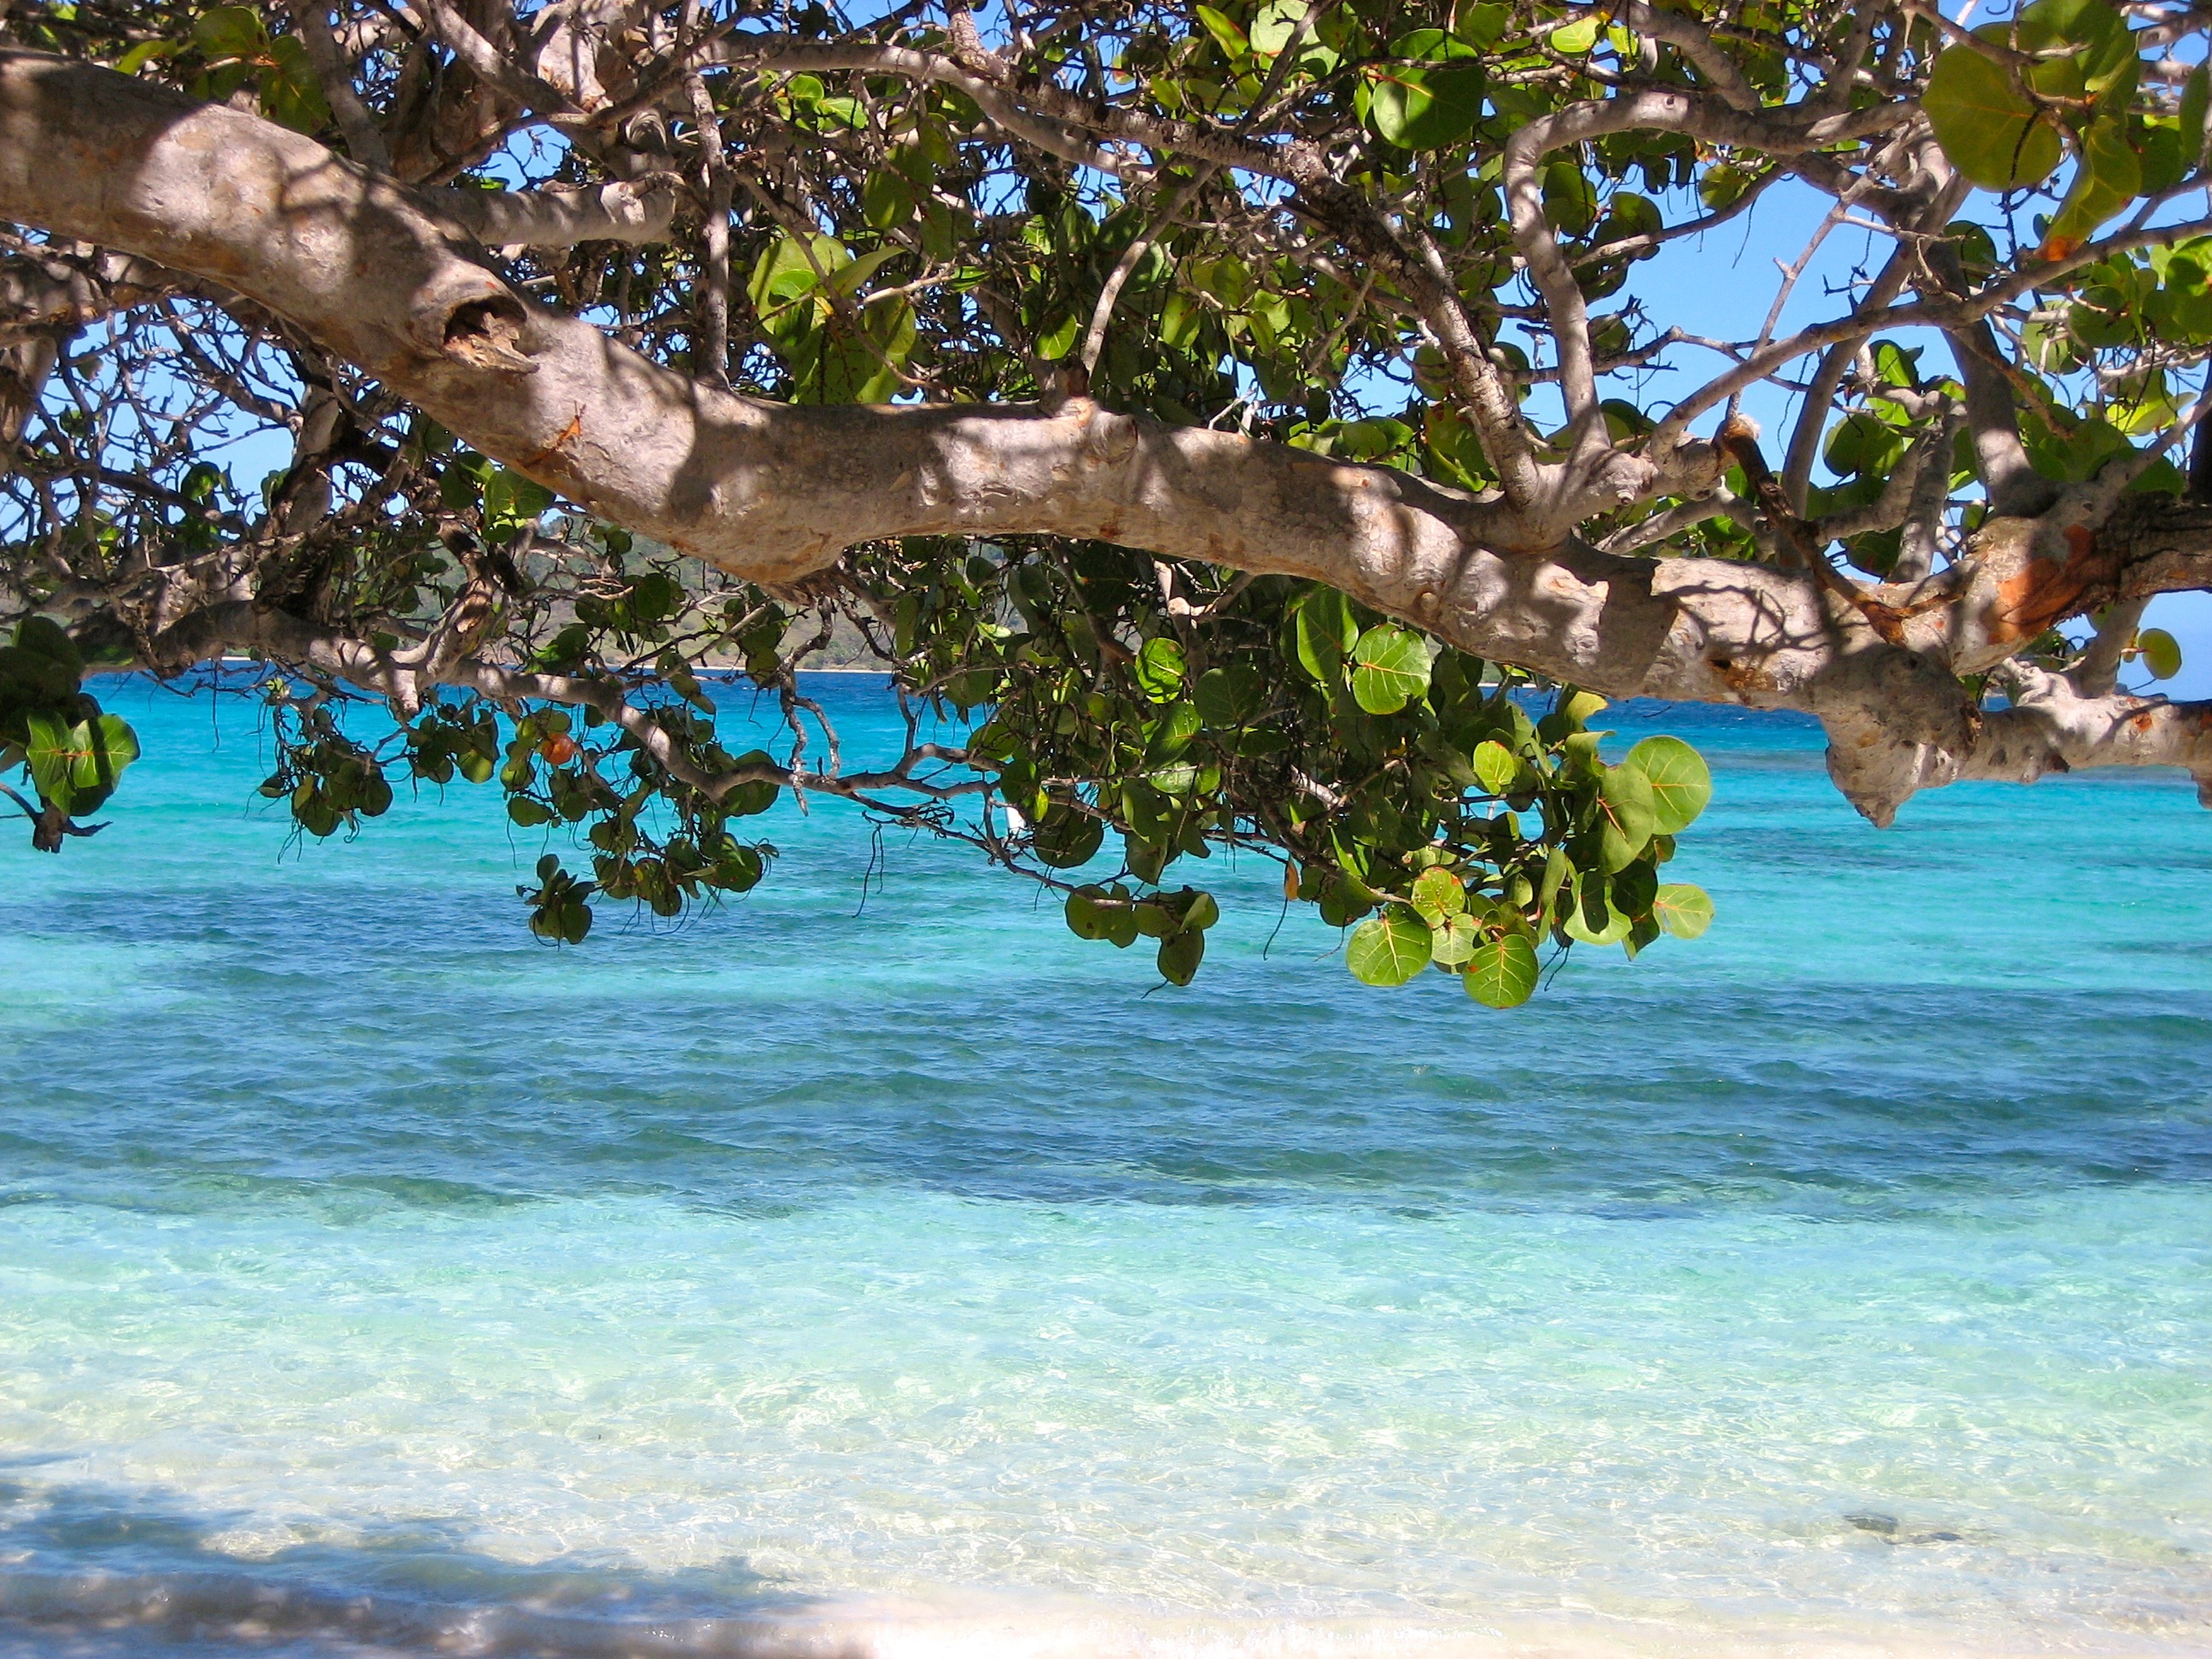
beach, sea, tree, flower, vacation, caribbean, tropics, barbados, woody plant, arecales